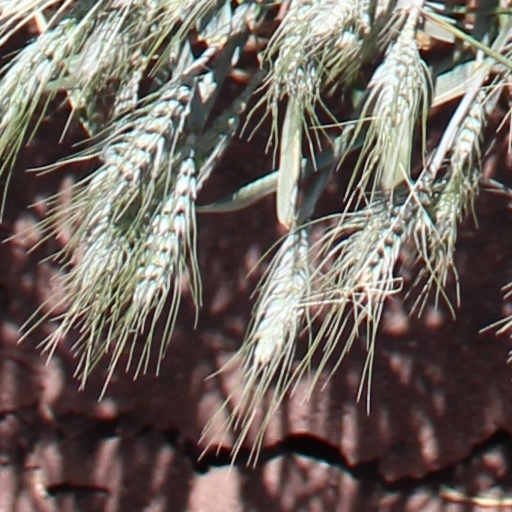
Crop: wheat